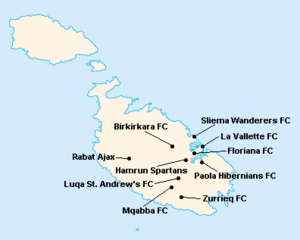
Répartition des clubs en Premier League Maltaise 1991-1992.
La saison 1991-1992 de Premier League Maltaise est la 77ᵉ édition de la première division maltaise.